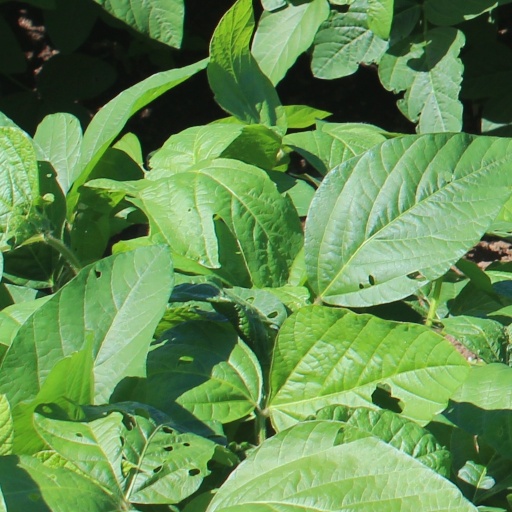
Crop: soybean